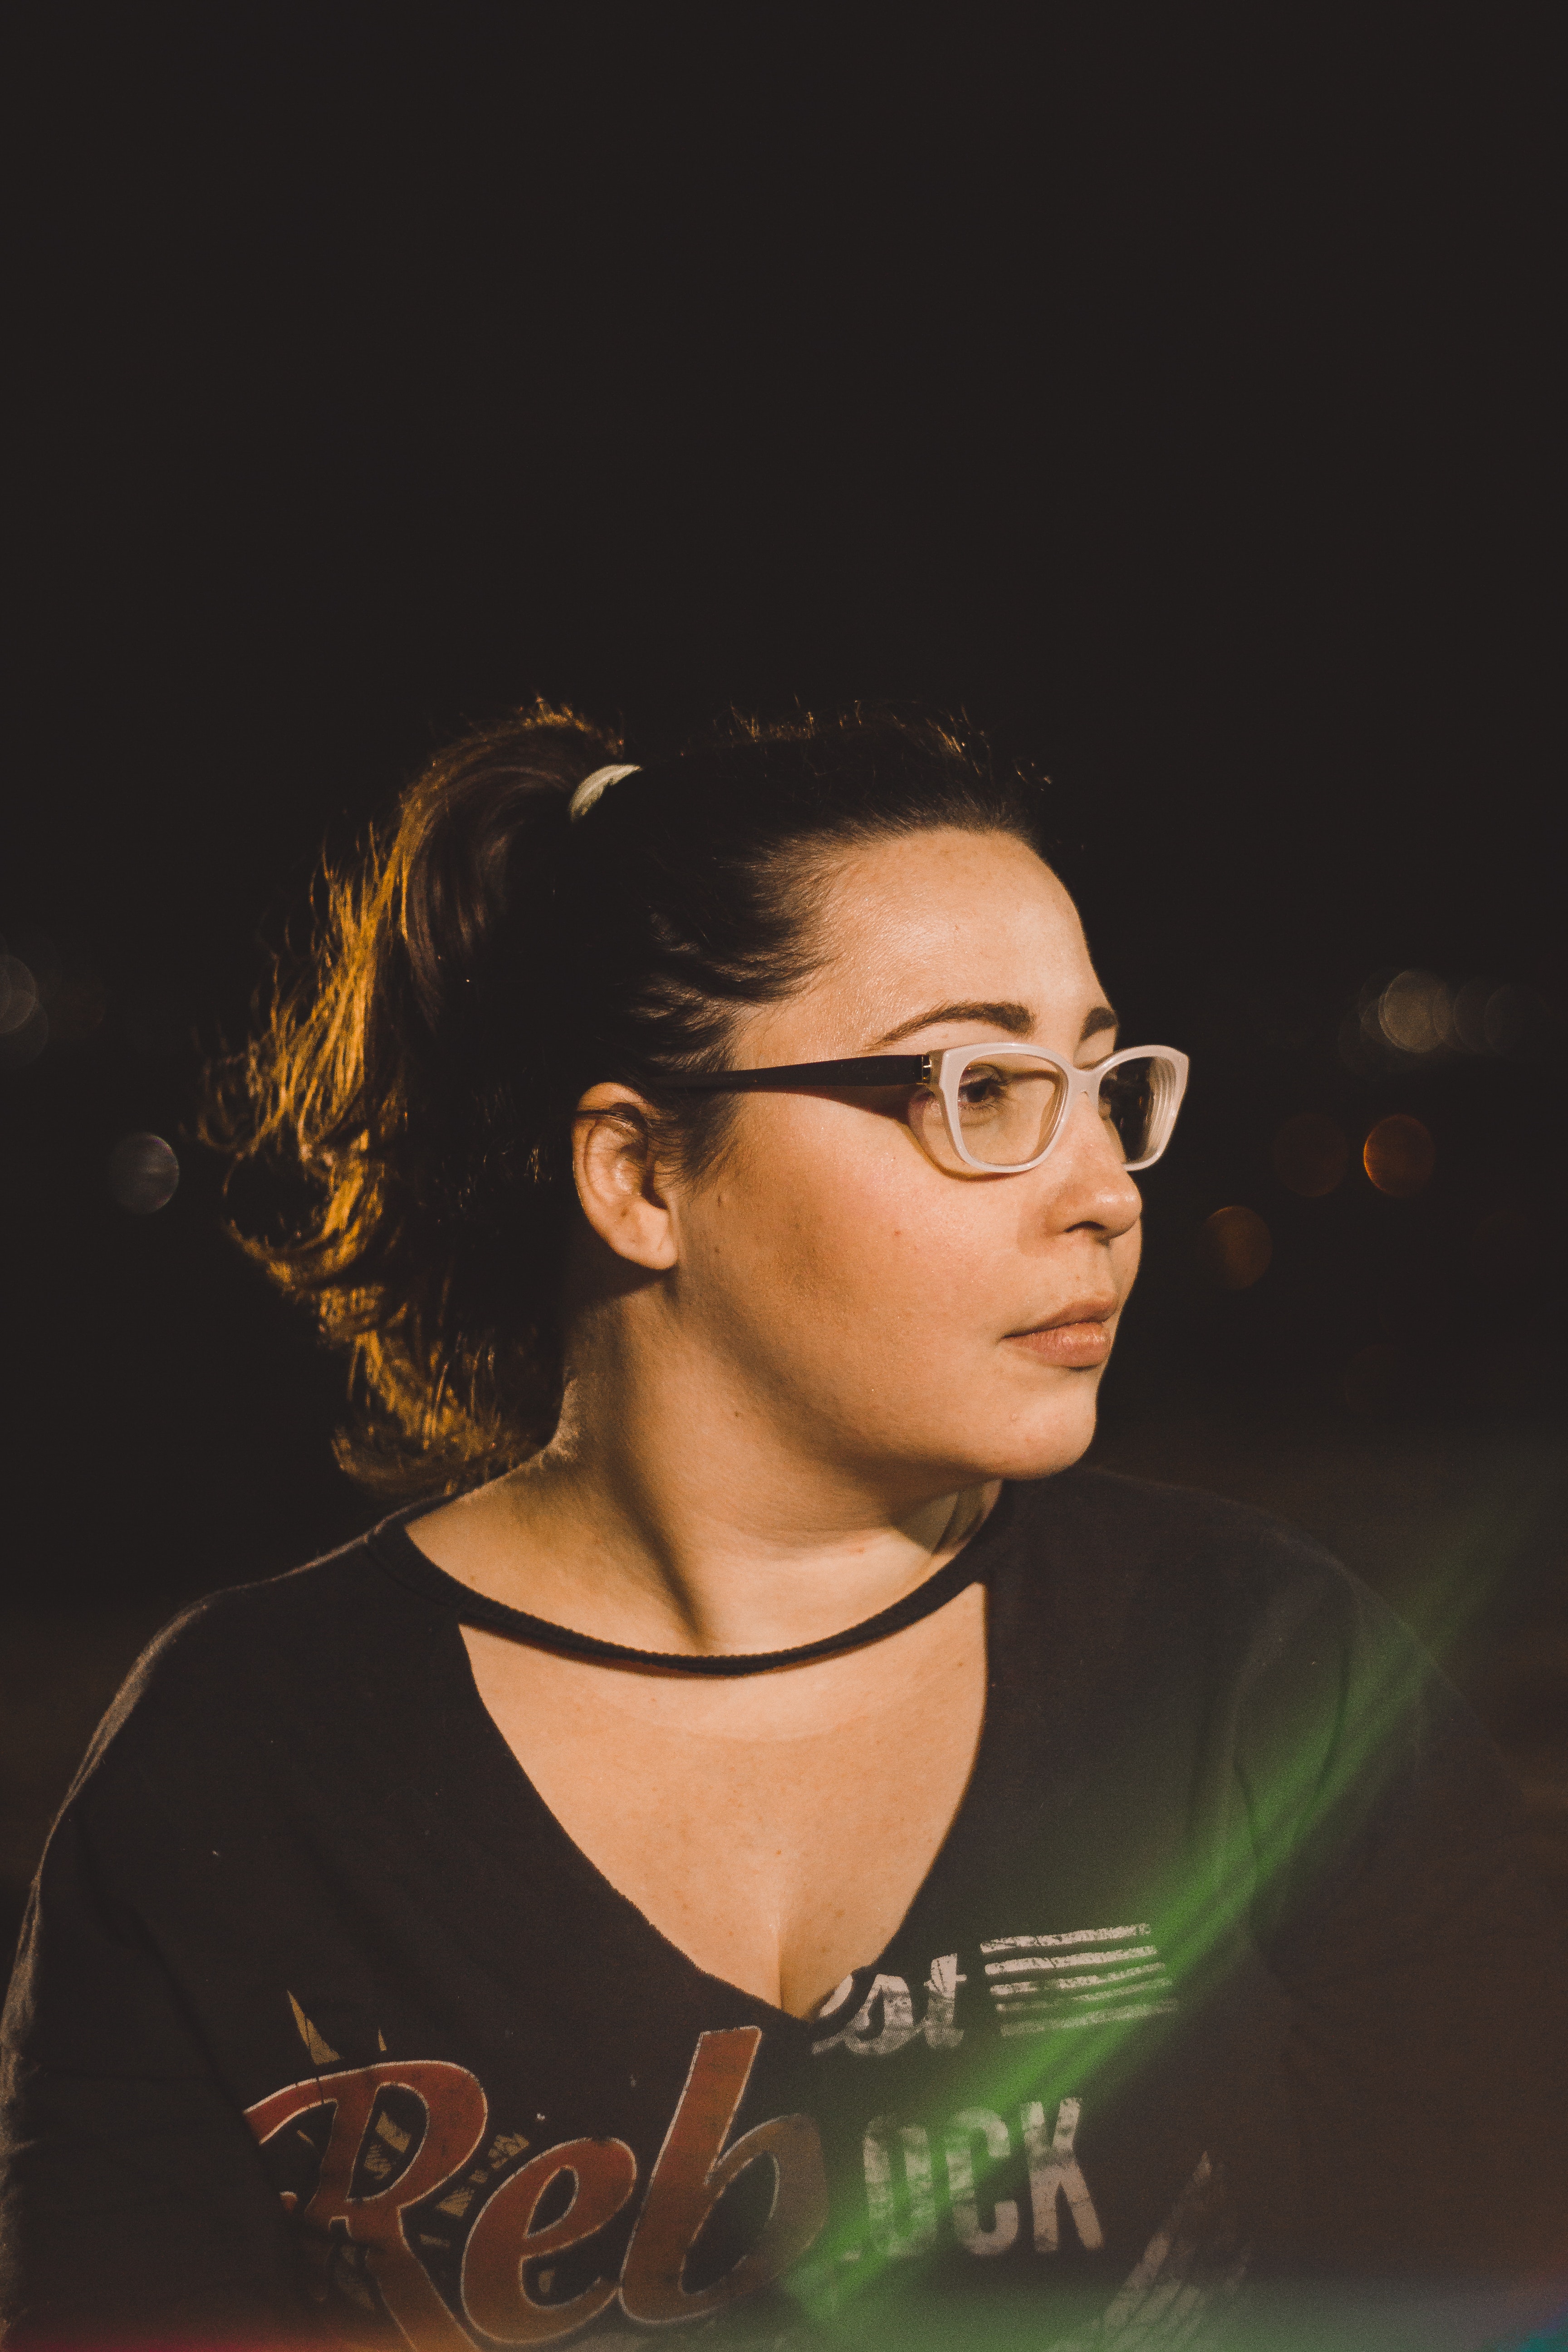
hair, face, eyewear, glasses, cool, head, hairstyle, chin, forehead, human, photography, smile, black hair, night, ear, portrait, neck, vision care, flash photography, t shirt